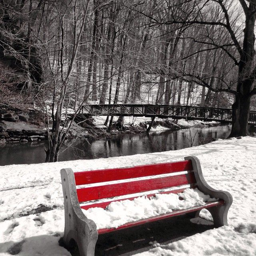
a snow covered park bench .